Flesh and Stone

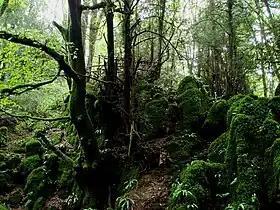
The scenes in the forest were filmed at Puzzlewood in the Forest of Dean.

"The Time of Angels" and "Flesh and Stone" were the first two episodes to be produced in the series. The read-through for "Flesh and Stone" took place on 15 July 2009 following the read-through of "The Time of Angels". The forest scenes in the "Byzantium" were filmed at Puzzlewood, in the Forest of Dean over nine nights in July 2009. The final scenes on a beach were shot at Southerndown, Vale of Glamorgan in Wales during 20–21 July 2009, the first filming done for the new series.